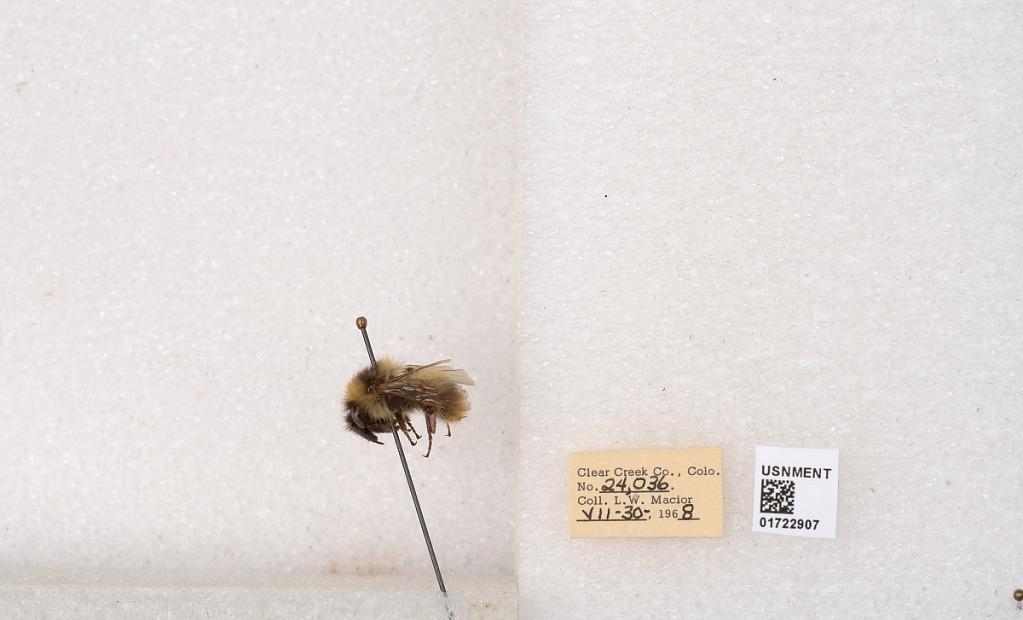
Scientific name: Bombus kirbyellus
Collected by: L. Macior
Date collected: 1968-7-30
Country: United States
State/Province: Colorado
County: Clear Creek
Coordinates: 39.6891, -105.644